Don LaFontaine

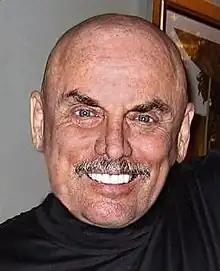
Don LaFontaine in 2007

Donald LeRoy LaFontaine (August 26, 1940 – September 1, 2008) was an American voice actor who recorded more than 5,000 film trailers and hundreds of thousands of television advertisements, network promotions, and video game trailers over four decades.